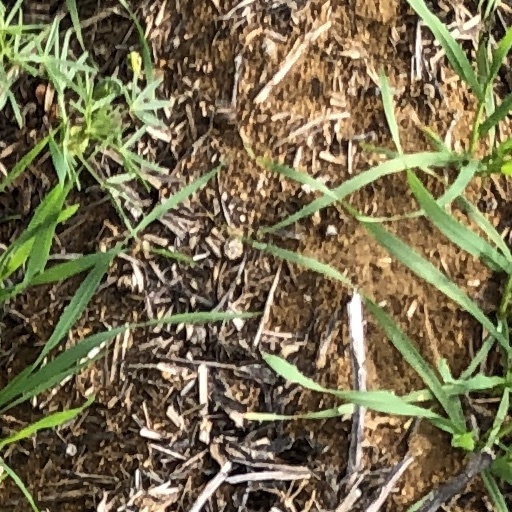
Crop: wheat